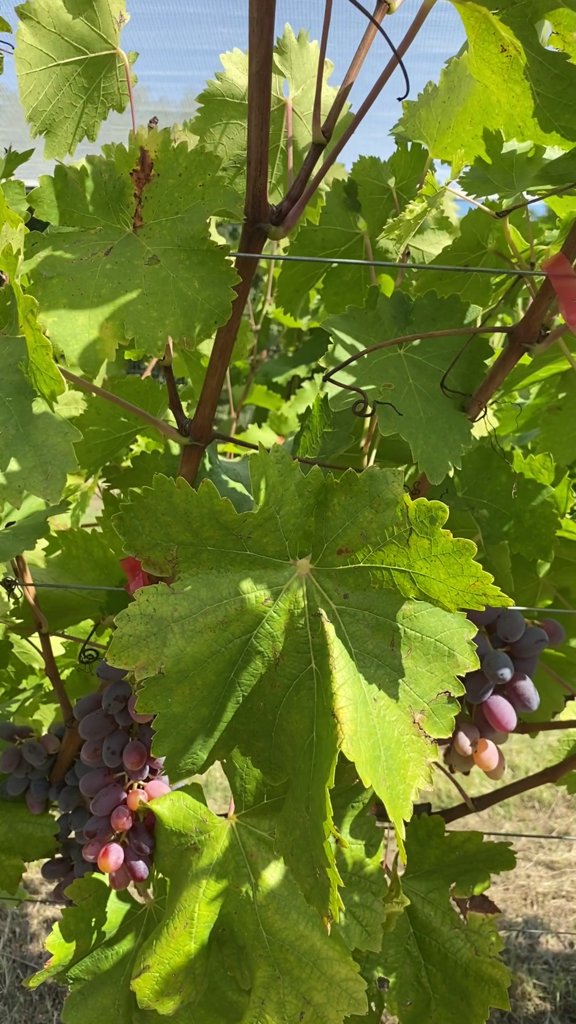
Berries visible: 60
Grape clusters: 3